Legnano

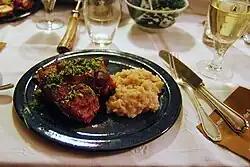
Ossobuco served with

Attempts have therefore been made to target the tertiary sector. In 1977 in Legnano was founded Antenna 3 Lombardia that was, that time the most important private TV station in Italy. However, these alternative fields did not lead to a sufficient rate of development to make up for the closure of industrial activities. It began at a time when the number of small businesses grew considerably. These processes continue to this day.